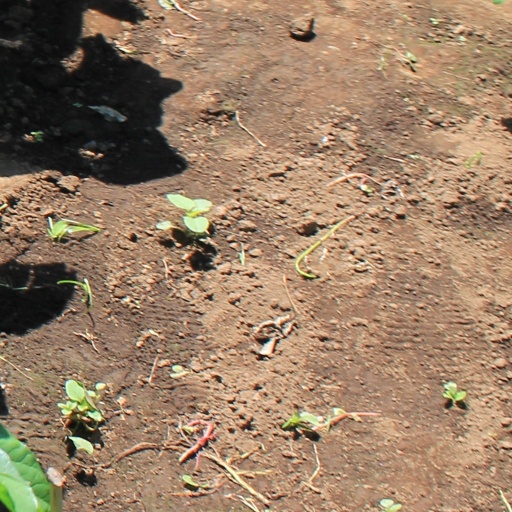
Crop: soybean